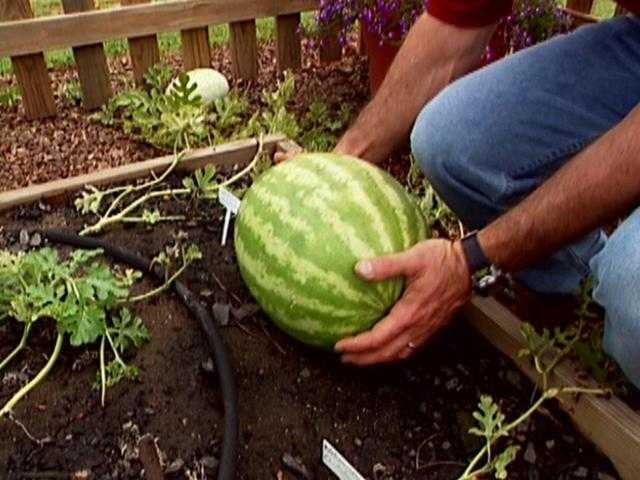
Label: Watermelon